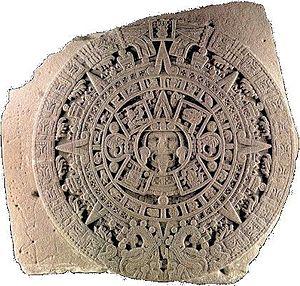
Pierre du Soleil – pierre aztèque en basalte d’un diamètre de 3,6 m pesant 24 tonnes découverte au Mexique à la fin du XVIIIe siècle.